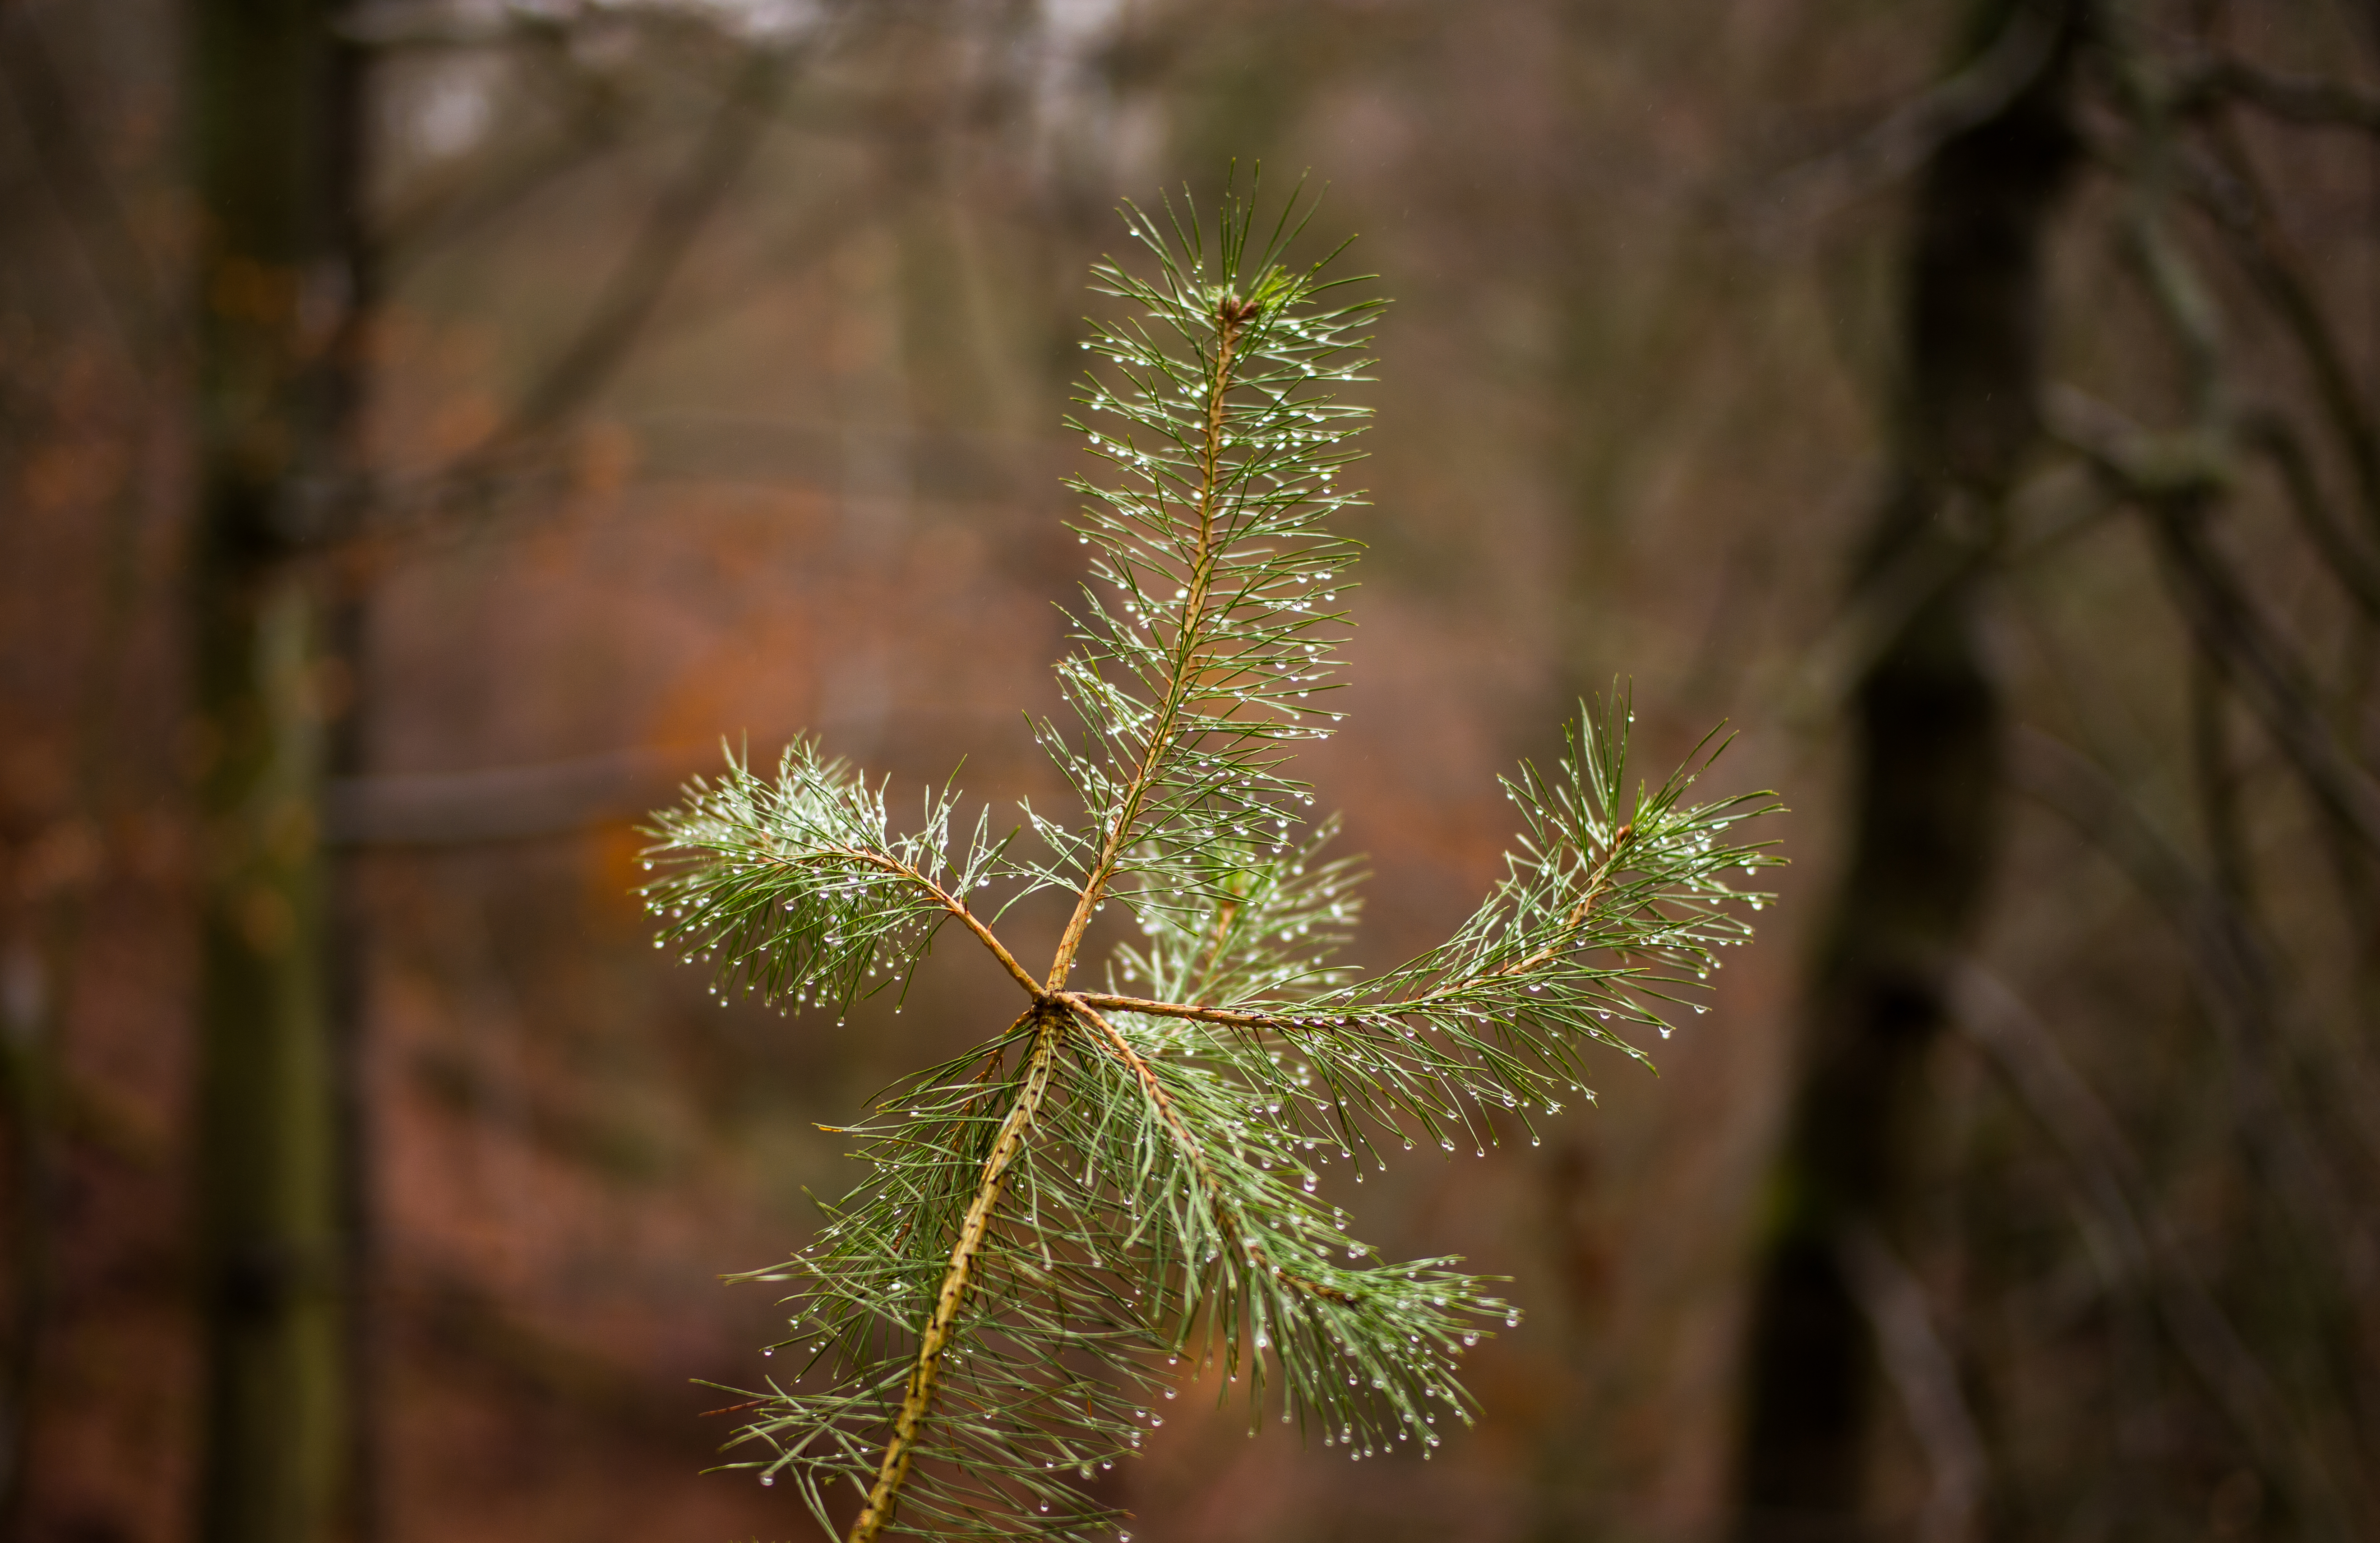
tree, water, nature, forest, grass, branch, winter, bokeh, plant, leaf, flower, frost, wet, pine, green, evergreen, autumn, botany, fir, flora, fauna, twig, close up, woods, m, spruce, droplets, needles, drops, 50, leica, 240, summilux, larch, ecosystem, macro photography, carlsbad, karlovy, vary, grass family, plant stem, woody plant, land plant, thorns spines and prickles